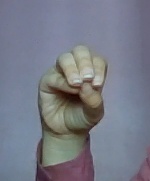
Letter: ha